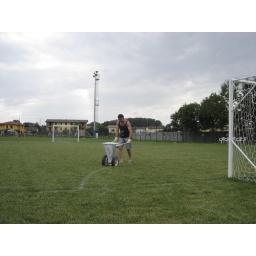
Abele is setting the field where the best soccer players in Ricengo will fight for the Ricengo cup